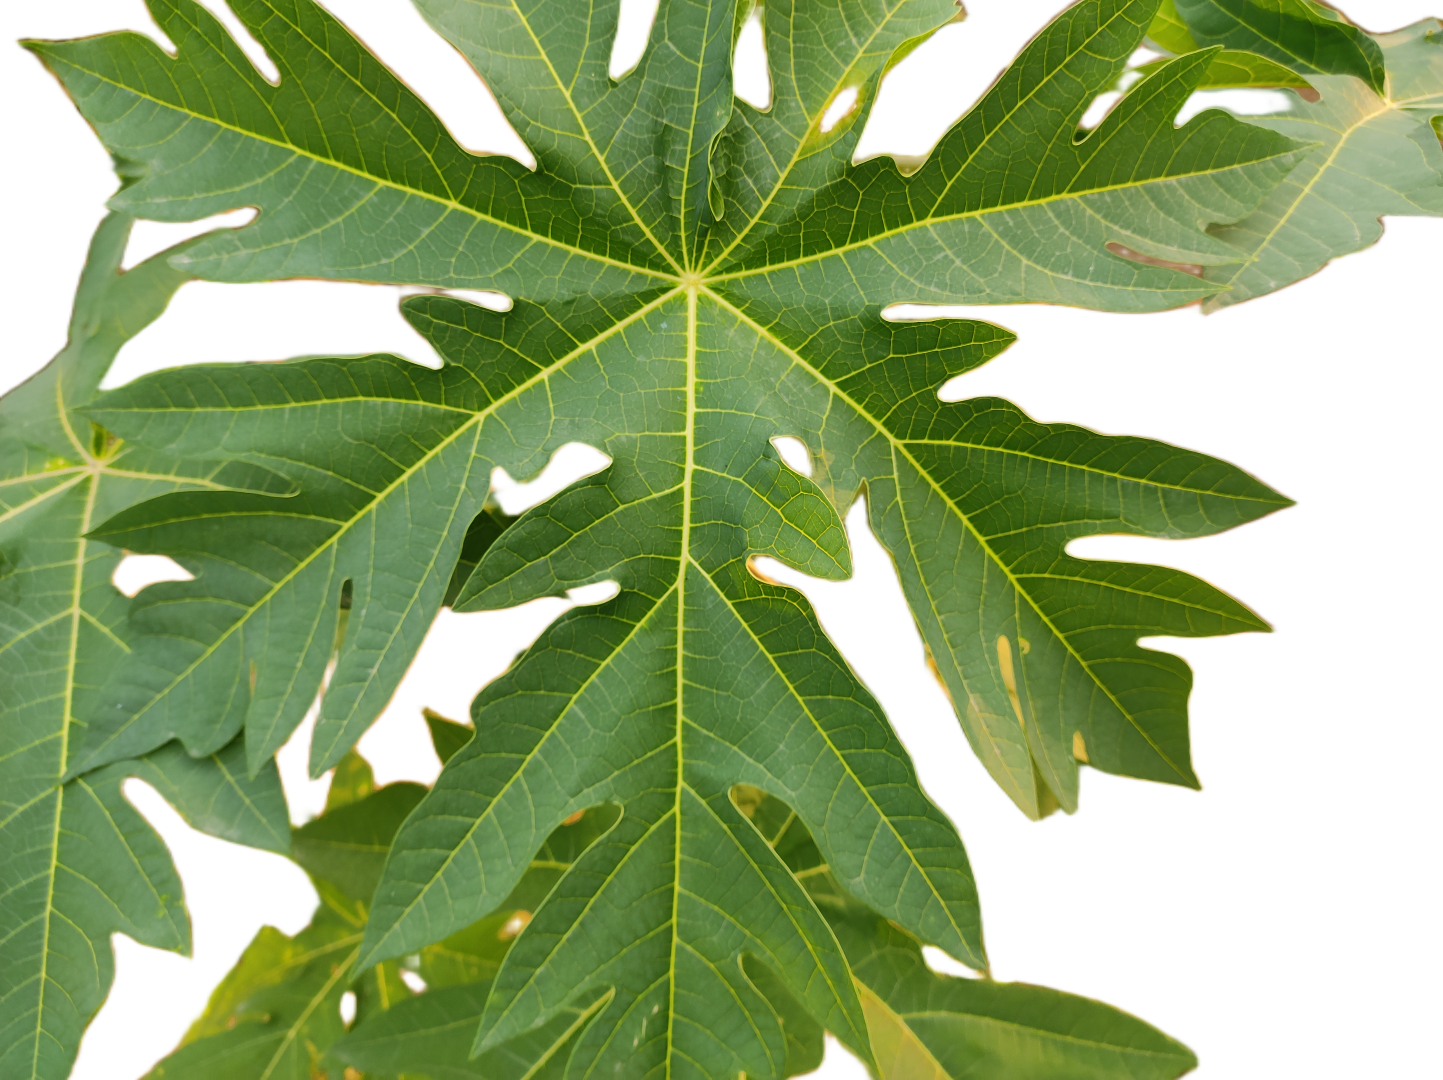
Crop: Papaya
Label: Healthy_leaf